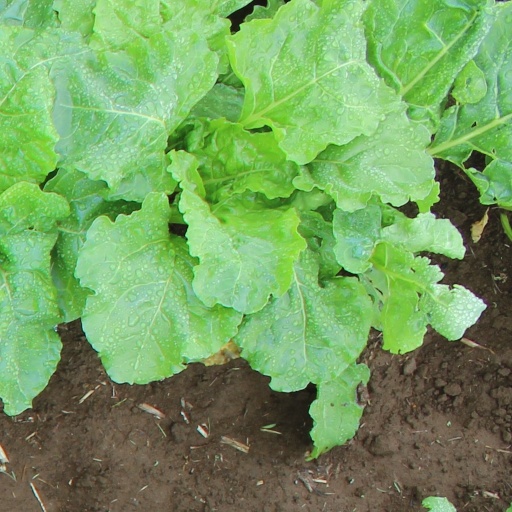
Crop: sugar beet